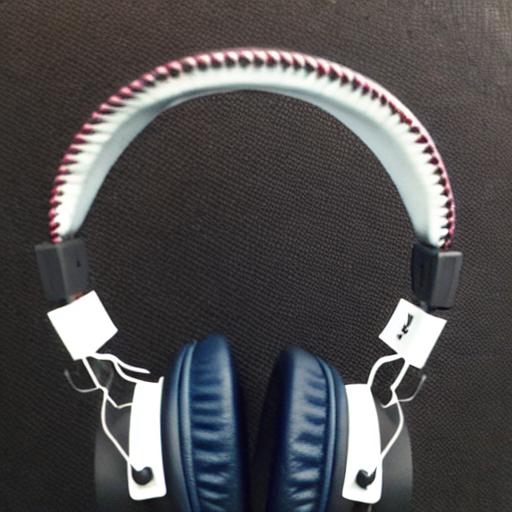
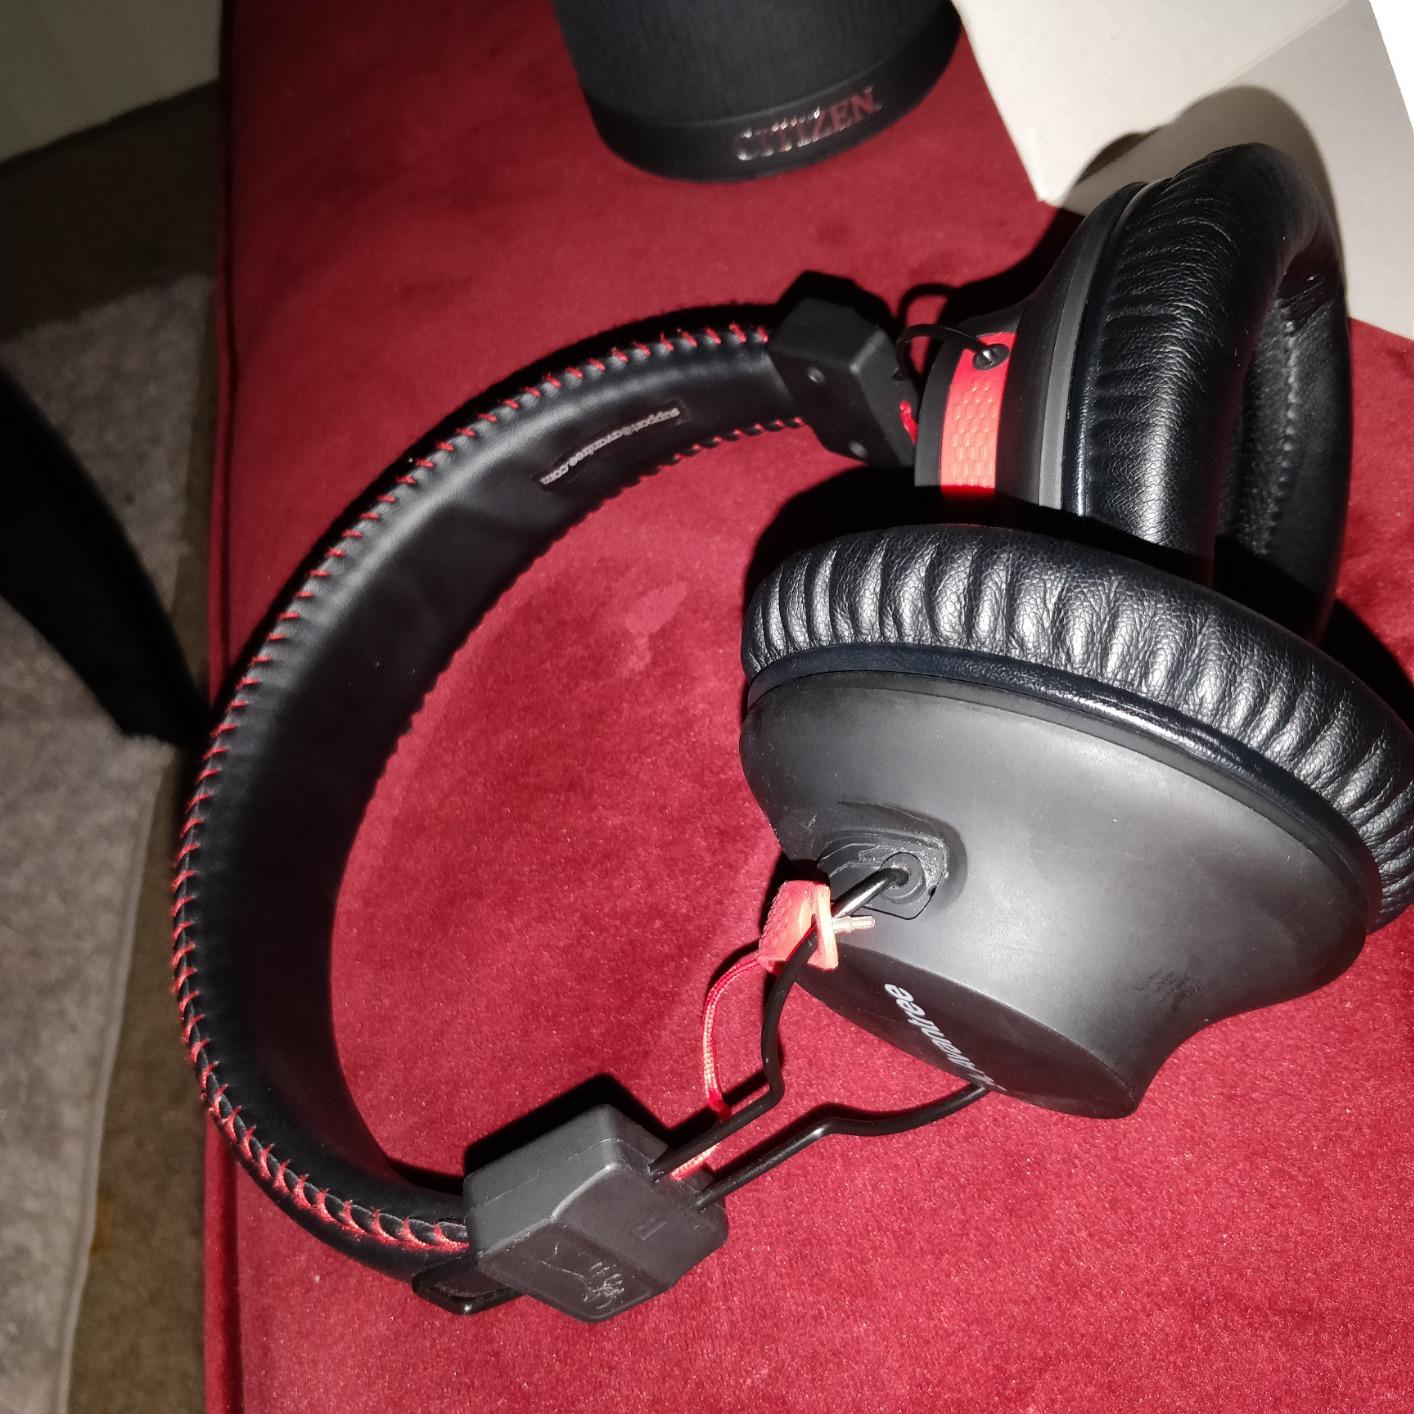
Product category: headphones
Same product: no